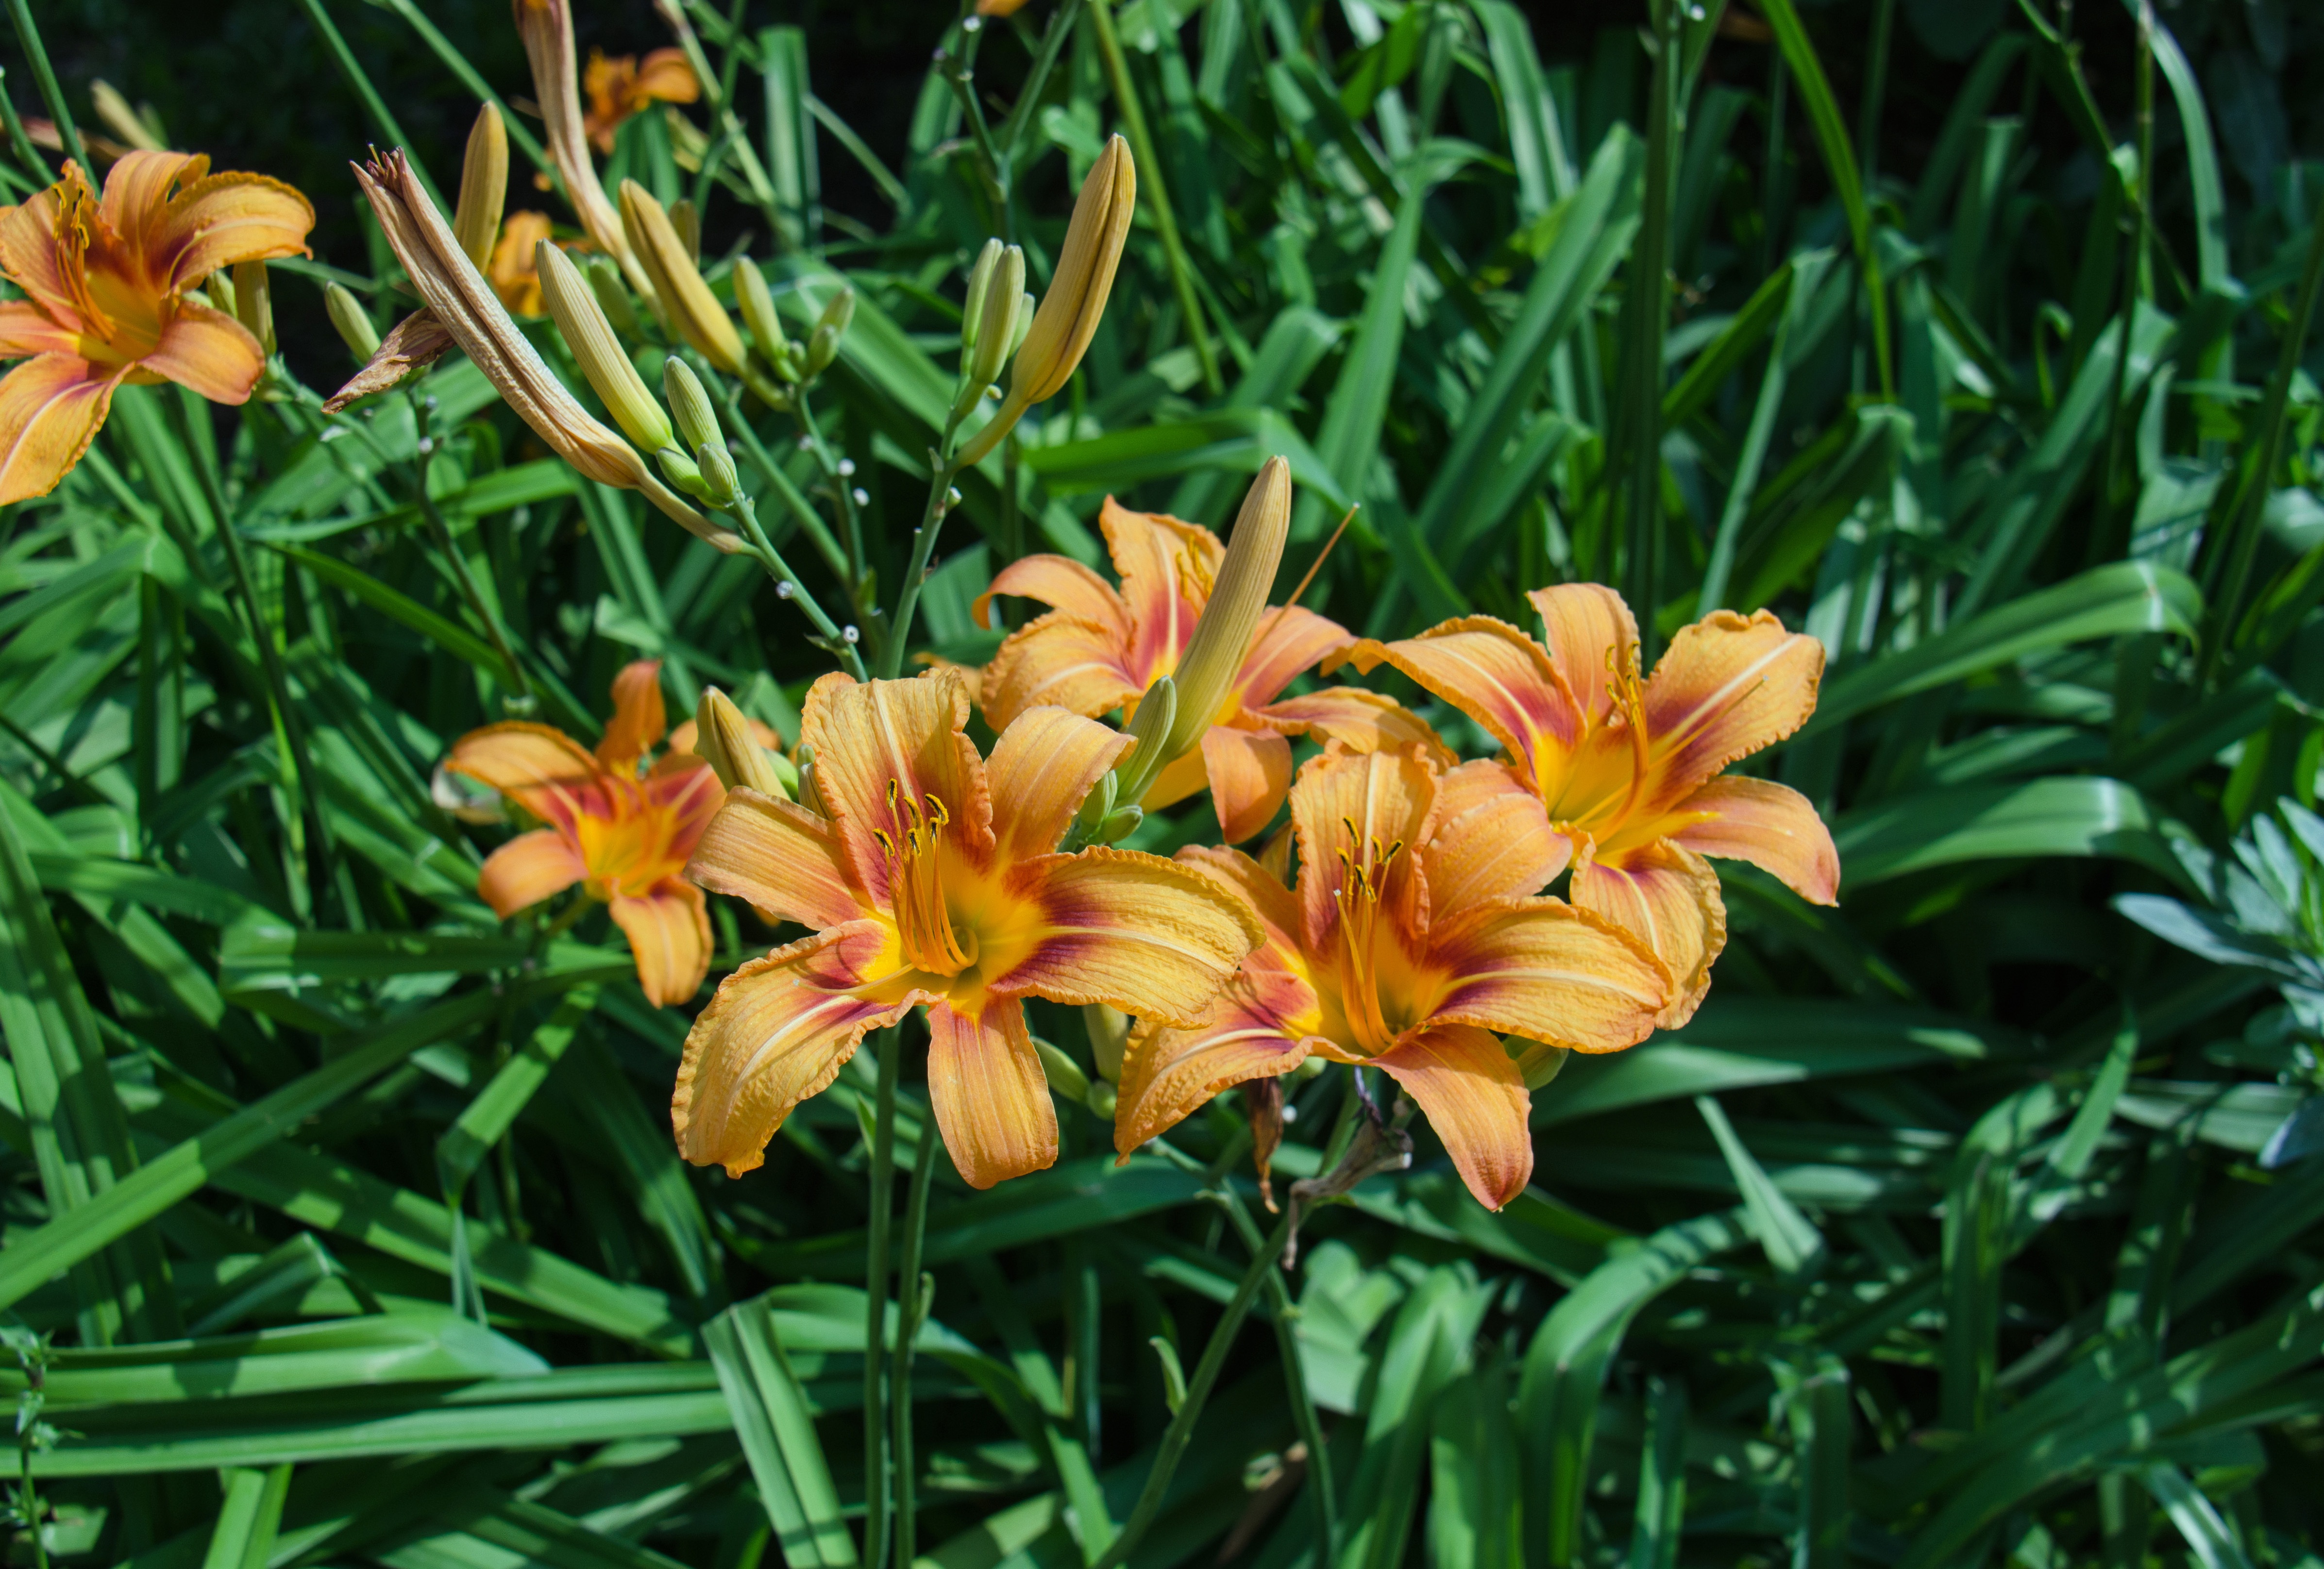
plant, prairie, flower, bloom, summer, orange, botany, closeup, flora, flowers, sheet, leaves, july, day, lily, daylily, flowering plant, in the summer of, orange lily, peruvian lily, land plant, alstroemeriaceae